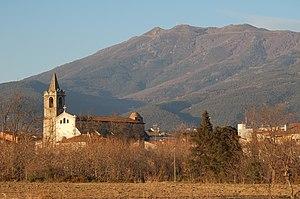
Santa Maria de Palautordera est une commune de la province de Barcelone, en Catalogne, en Espagne, de la comarque du Vallès Oriental.